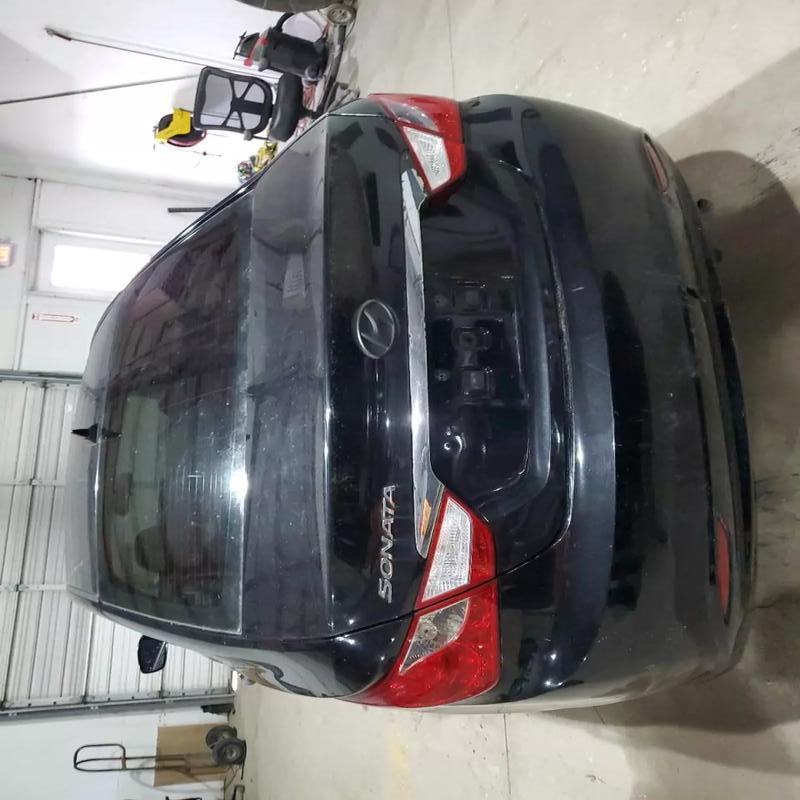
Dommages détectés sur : plaque d'immatriculation arrière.
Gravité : majeur